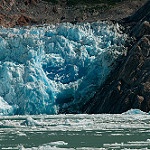
Label: glacier